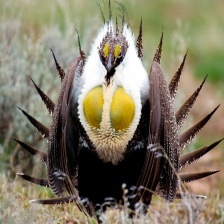
Species: GREATOR SAGE GROUSE
Scientific name: CENTROCERCUS UROPHASIANUS
ImageNet parent category: black_grouse